Erwin Schrödinger

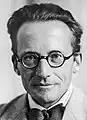
Schrödinger in 1933

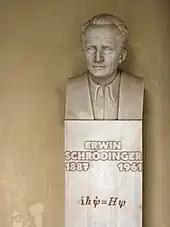
Bust of Schrödinger, in the courtyard arcade of the main building, University of Vienna, Austria

Erwin Rudolf Josef Alexander Schrödinger (12 August 1887 – 4 January 1961), sometimes written as ' or ', was an Austrian-Irish theoretical physicist who developed fundamental results in quantum theory. In particular, he is recognized for postulating the Schrödinger equation, an equation that provides a way to calculate the wave function of a system and how it changes dynamically in time. Schrödinger coined the term "quantum entanglement" in 1935.